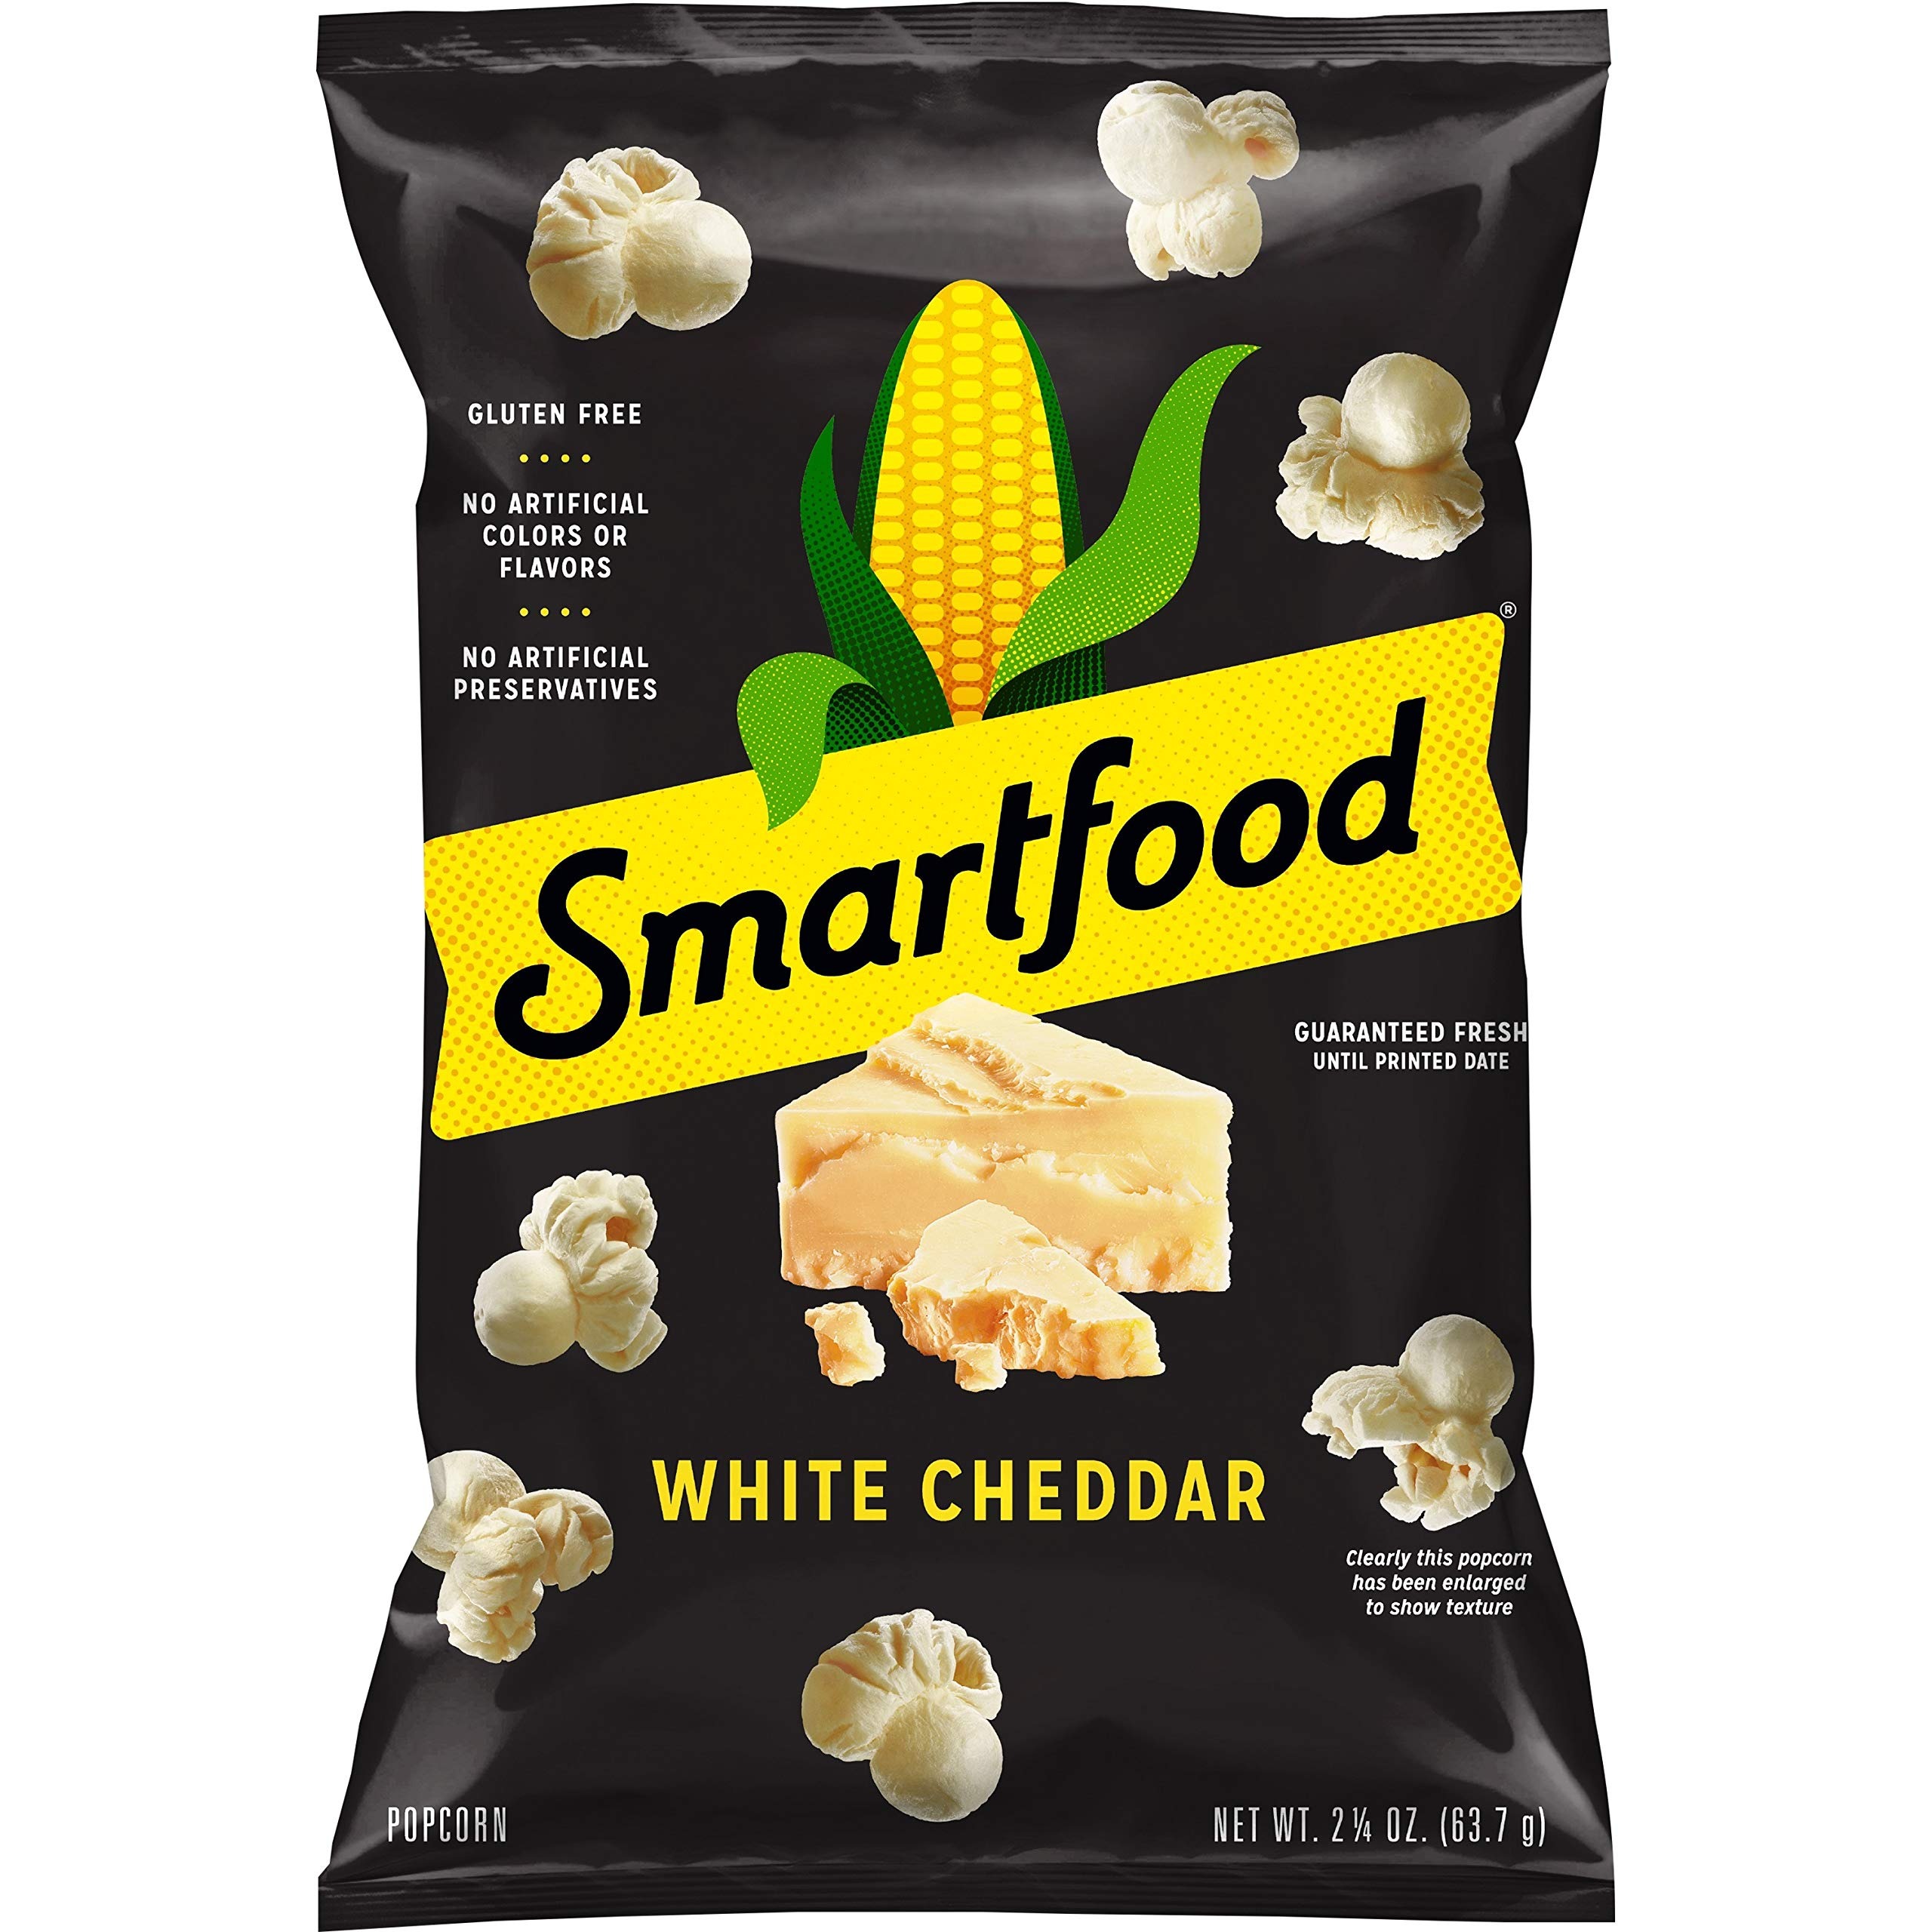
Item Name: Smartfood White Cheddar Flavored Popcorn, 2.25 Ounce (Packaging May Vary)
Bullet Point 1: Includes 1 (7oz) bag of Smartfood Popcorn, Sour Cream & Onion flavor
Bullet Point 2: We believe in air-popping our popcorn for a light & airy crunch
Bullet Point 3: Made with tangy sour cream & onion flavoring for amazingly delicious, mouthwatering popcorn
Bullet Point 4: Made without any artificial preservatives, colors, or flavors
Bullet Point 5: *Packaging may vary
Value: 2.25
Unit: Ounce

Price: 2.59